Greek restaurant

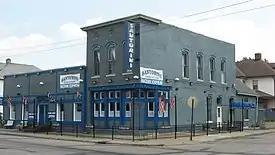
A Greek restaurant in Indianapolis, Indiana, United States

During the early 1900s, some Greek immigrant restaurants expanded their operations into chain restaurants. At the time, Greek restaurant chains included (by location):